International Force East Timor

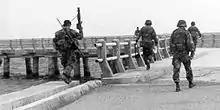
New Zealand Special Air Service (SAS) escorting a port survey team in East Timor

Most United Nations Mission in East Timor (UNAMET) personnel had already been evacuated from the region in the preceding months by the Royal Australian Air Force, although a small number had remained behind. With the withdrawal of the Indonesian forces and officials, UNAMET re-established its headquarters in Dili on 28 September and on 19 October 1999, Indonesia formally recognised the result of the independence referendum. Soon after, the United Nations Transitional Administration in East Timor (UNTAET) was established as a peacekeeping operation which was also fully responsible for the administration of East Timor to oversee its transition to independence. With only limited forces available, Cosgrove adopted the 'oil spot' concept of dominating key areas from which the surrounding areas could be influenced and then secured, moving quickly by helicopter to keep the militia off balance. The large airfield at Baucau was secured by two platoons from 2 RAR on 22 September, who were relieved by the Philippine Army non-combat contingent known as the Philippine Humanitarian Support Mission to East Timor (PhilHSMET) three days later.